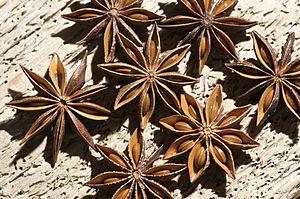
En botanique, un follicule est un fruit sec, déhiscent, formé par un carpelle isolé. Ce type de fruit se trouve dans les familles de plantes à carpelles isolés, principalement les Renonculacées les Magnoliacées, et certaines Schisandracées.
La badiane chinoise, ou anis étoilé, est le fruit du badianier de Chine, utilisée comme épice en cuisine pour son goût anisé. Le fruit est composé d'un polyfollicule ligneux à huit carpelles contenant chacune une graine brillante. Il forme ainsi une étoile à huit branches très caractéristique, d'où le nom vernaculaire d'anis étoilé. Les fruits sont cueillis verts, avant d'être séchés au soleil, où ils prennent une couleur marron rouge.